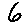
Label: 6